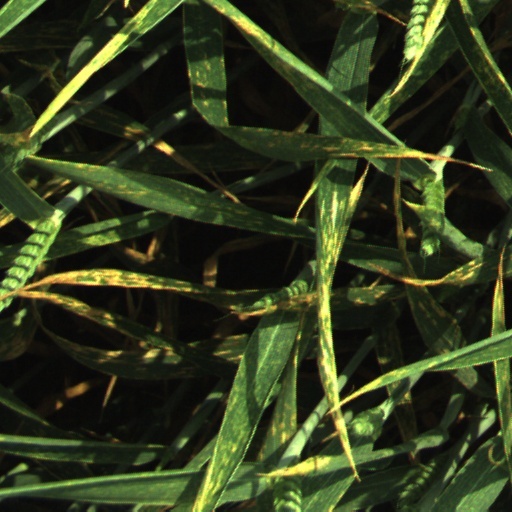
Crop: wheat